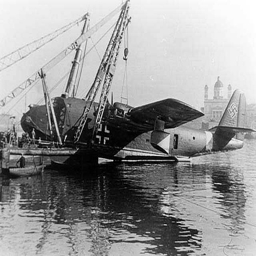
A airplane in the water in a stationary position.
A German World War II bomber is shown in the water.
there is a old nazi plane that is pictured in the water
A plane sitting in the water in a black and white photo.
a plane in the water with some cranes around it